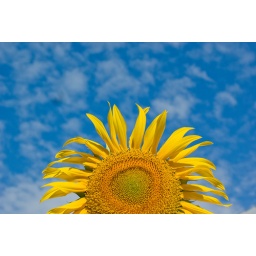
Sunflower against a cloudy blue sky